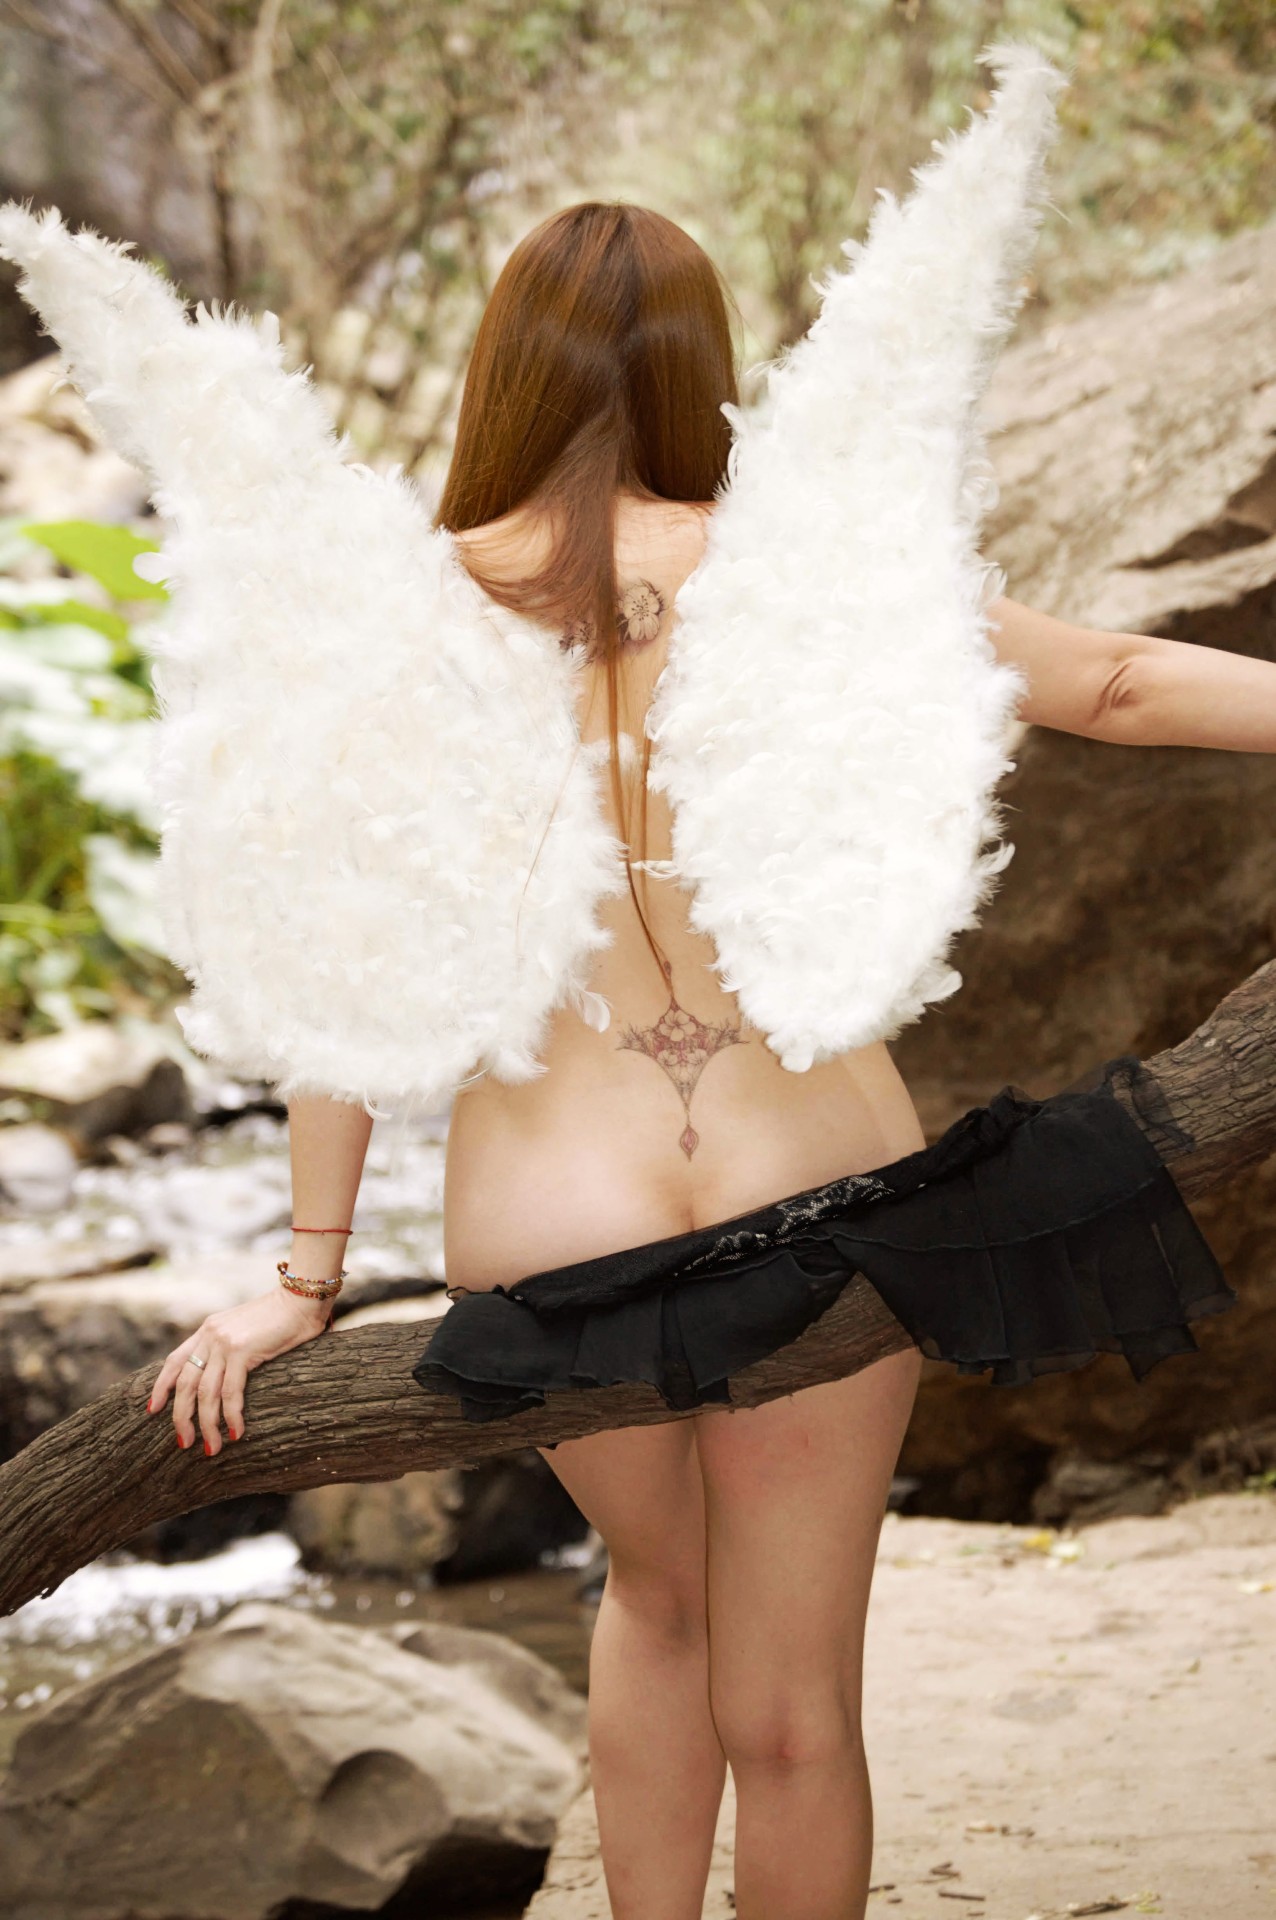
woman, sexy, leg, fashion, glove, flash photography, pink, waist, thigh, wig, feather, long hair, wing, human leg, gravure idol, blond, trunk, fur, hime cut, abdomen, fashion accessory, chest, brown hair, cosplay, costume, flesh, fashion model, jewellery, tail, headpiece, art model, japanese idol, fictional character, bridal accessory, grass, photo shoot, hair coloring, winter, forest